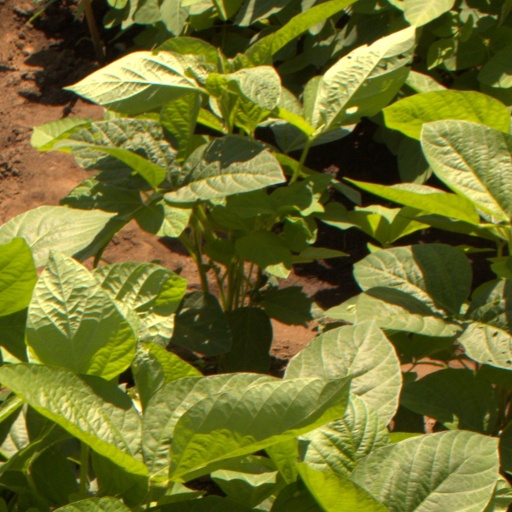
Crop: soybean